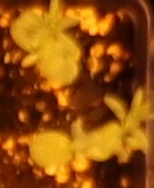
Label: Flax